Leo Kirch

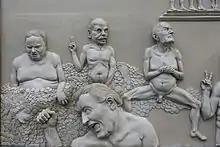
Relief "Ludwigs Erbe" by Peter Lenk, close to Zollhaus and tourist information, Hafenstraße 5, Ludwigshafen am Bodensee, Bodman-Ludwigshafen in Germany: Right-hand part of the triptych, top: Utz Claassen, Dieter Zetsche, Ferdinand Piëch, bottom: Leo Kirch

Kirch was identified by "the Wall Street Journal" in 2009 as a target of Deutsche Bank's spying scandal. Moreover, according to the "WSJ", the law firm that was representing Kirch was the target, and perhaps victim of, an effort to infiltrate a "mole" into the firm in furtherance of the Bank's spying.